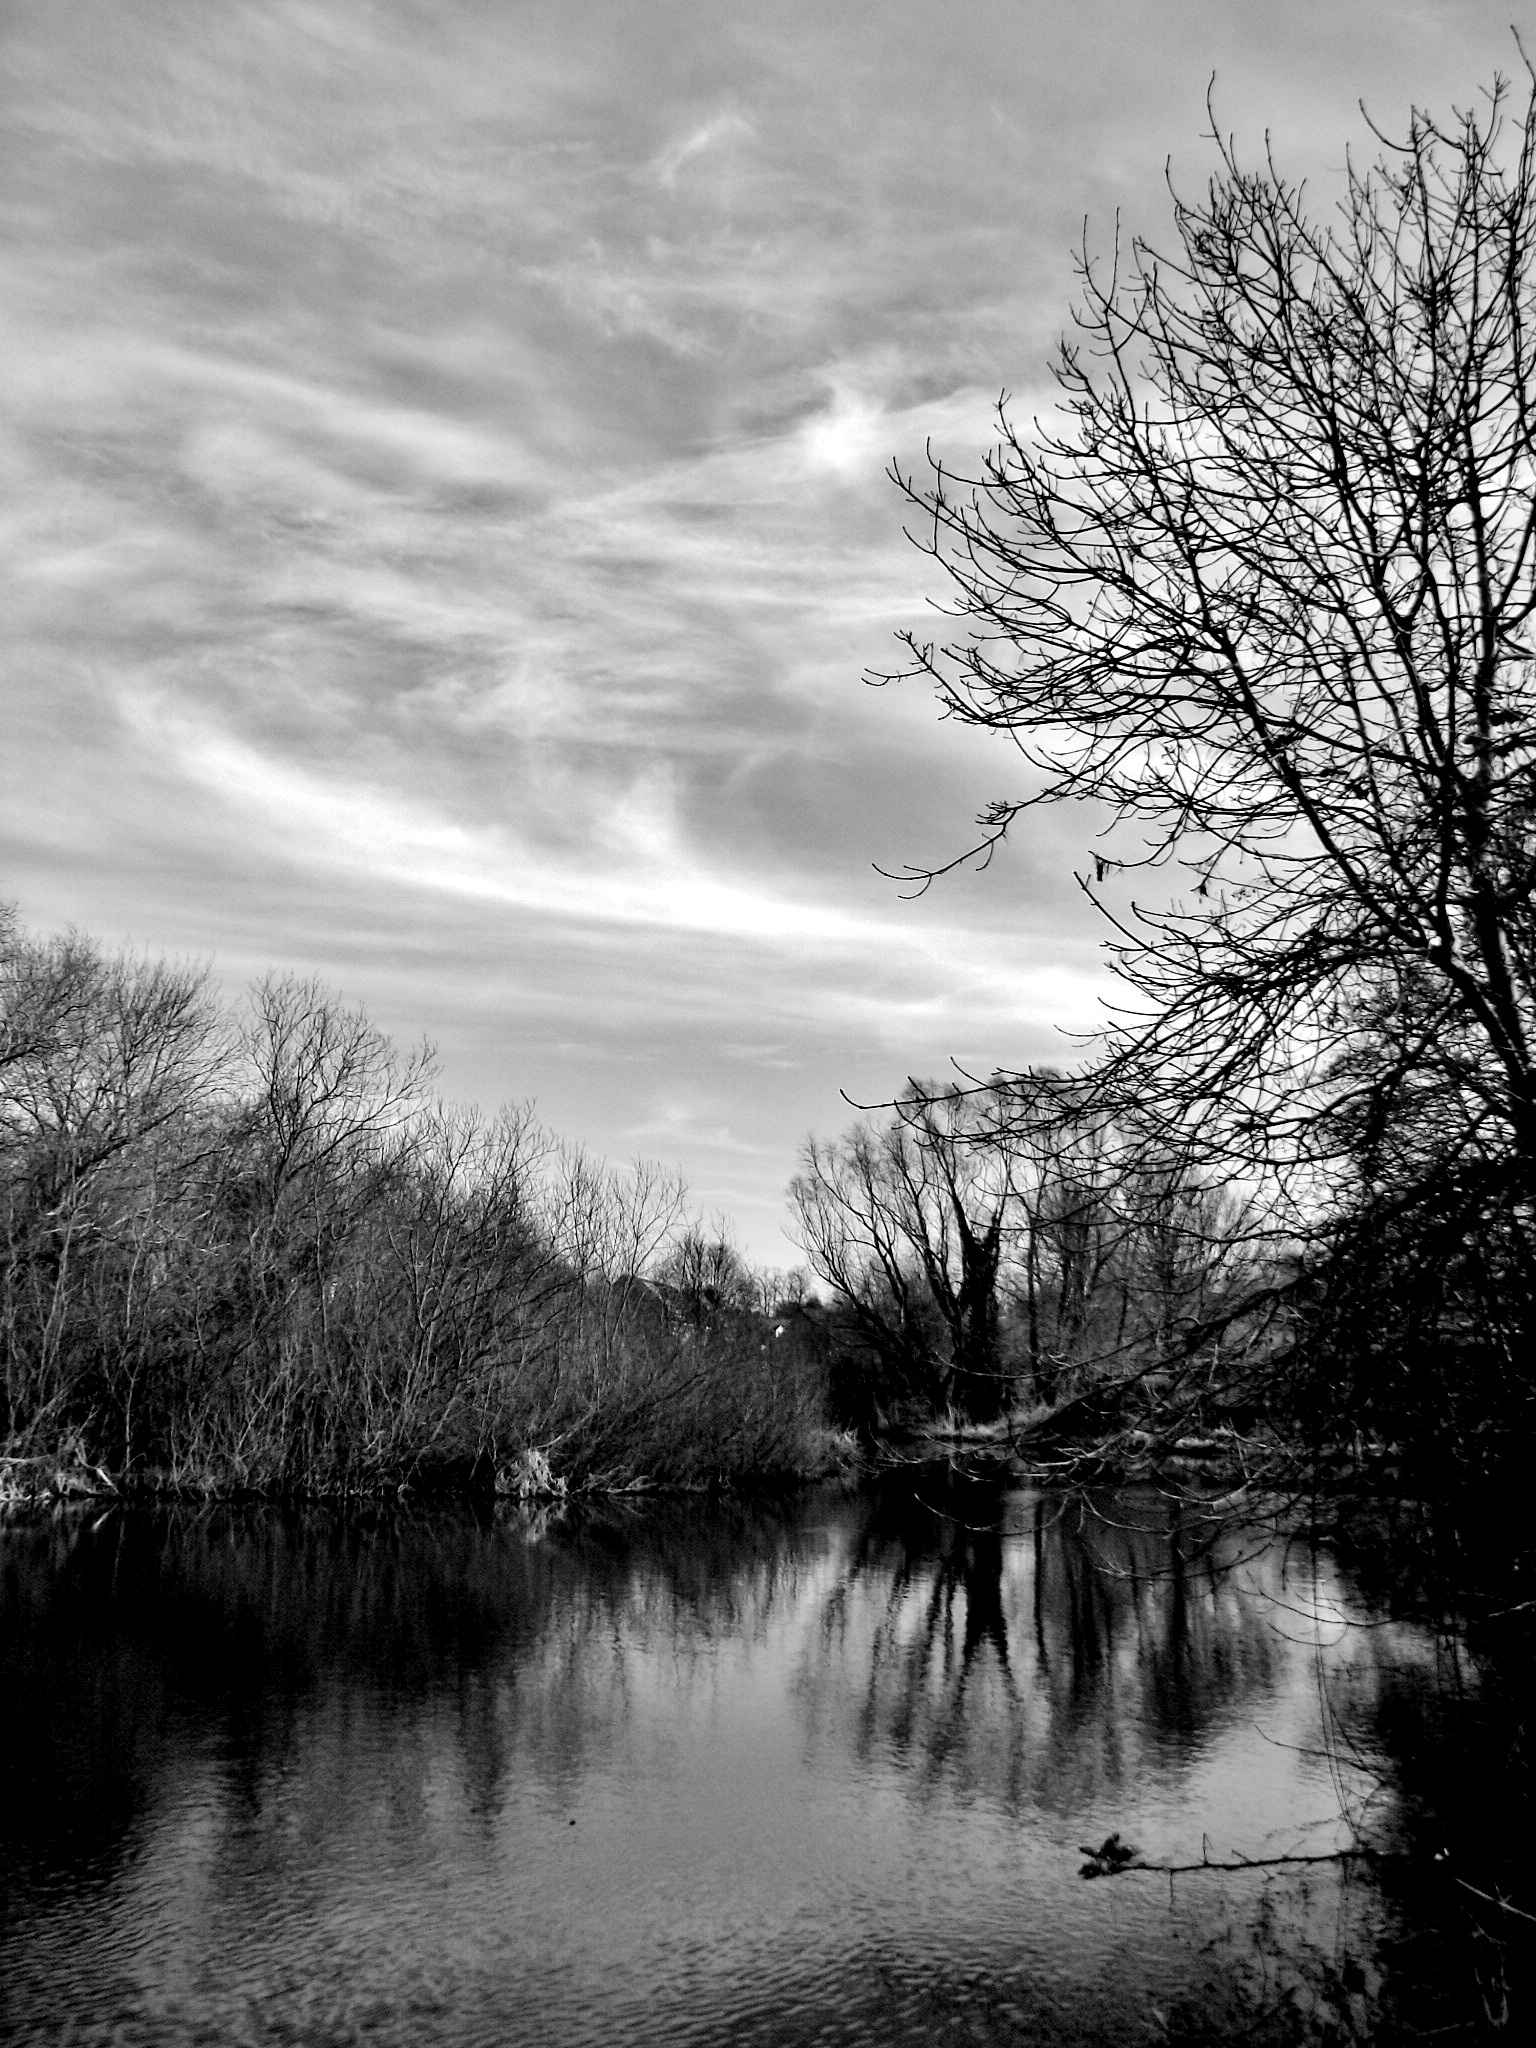
landscape, tree, water, nature, grass, wilderness, branch, cold, winter, cloud, black and white, plant, mist, countryside, morning, lake, river, rural, reflection, monochrome, season, trees, branches, habitat, norfolk, norwich, rural area, winter trees, monochrome photography, atmospheric phenomenon, woody plant